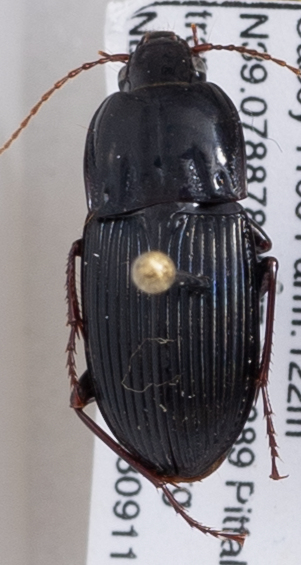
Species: Pterostichus permundus
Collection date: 2018-09-11
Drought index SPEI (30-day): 1.798
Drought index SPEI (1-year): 1.45
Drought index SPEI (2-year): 1.69